Climate migration

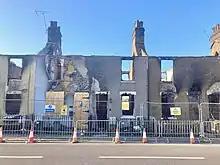
Houses destroyed in the Wennington wildfire, London 2022

The people of Central America and the Caribbean are repeatedly faced with severe weather events and climate change will only exacerbate this issue. A large portion of this region lies along the “Dry Corridor”, an arid region that includes areas of Panama, Honduras, Nicaragua, El Salvador and the Dominican Republic. The dry corridor is predicted to expand with the onset of climate change. It is currently home to approximately 10 million people, half of whom are subsistence farmers, who rely heavily on stable weather patterns for their livelihoods, making them particularly susceptible to becoming climate migrants in search of more arable land and better living conditions. From 2009 - 2019, two million residents in the dry corridor have experienced hunger because of extreme weather events caused by climate change. Natural weather patterns such as the El Niño Southern Oscillation, or simply “El Niño”, can make dry conditions in this region more extreme. Wet periods following an El Niño weather event can bring torrential rain that results in major flooding and catastrophic landslides. Multiple studies have shown that climate change could result in more frequent extreme El Niños.